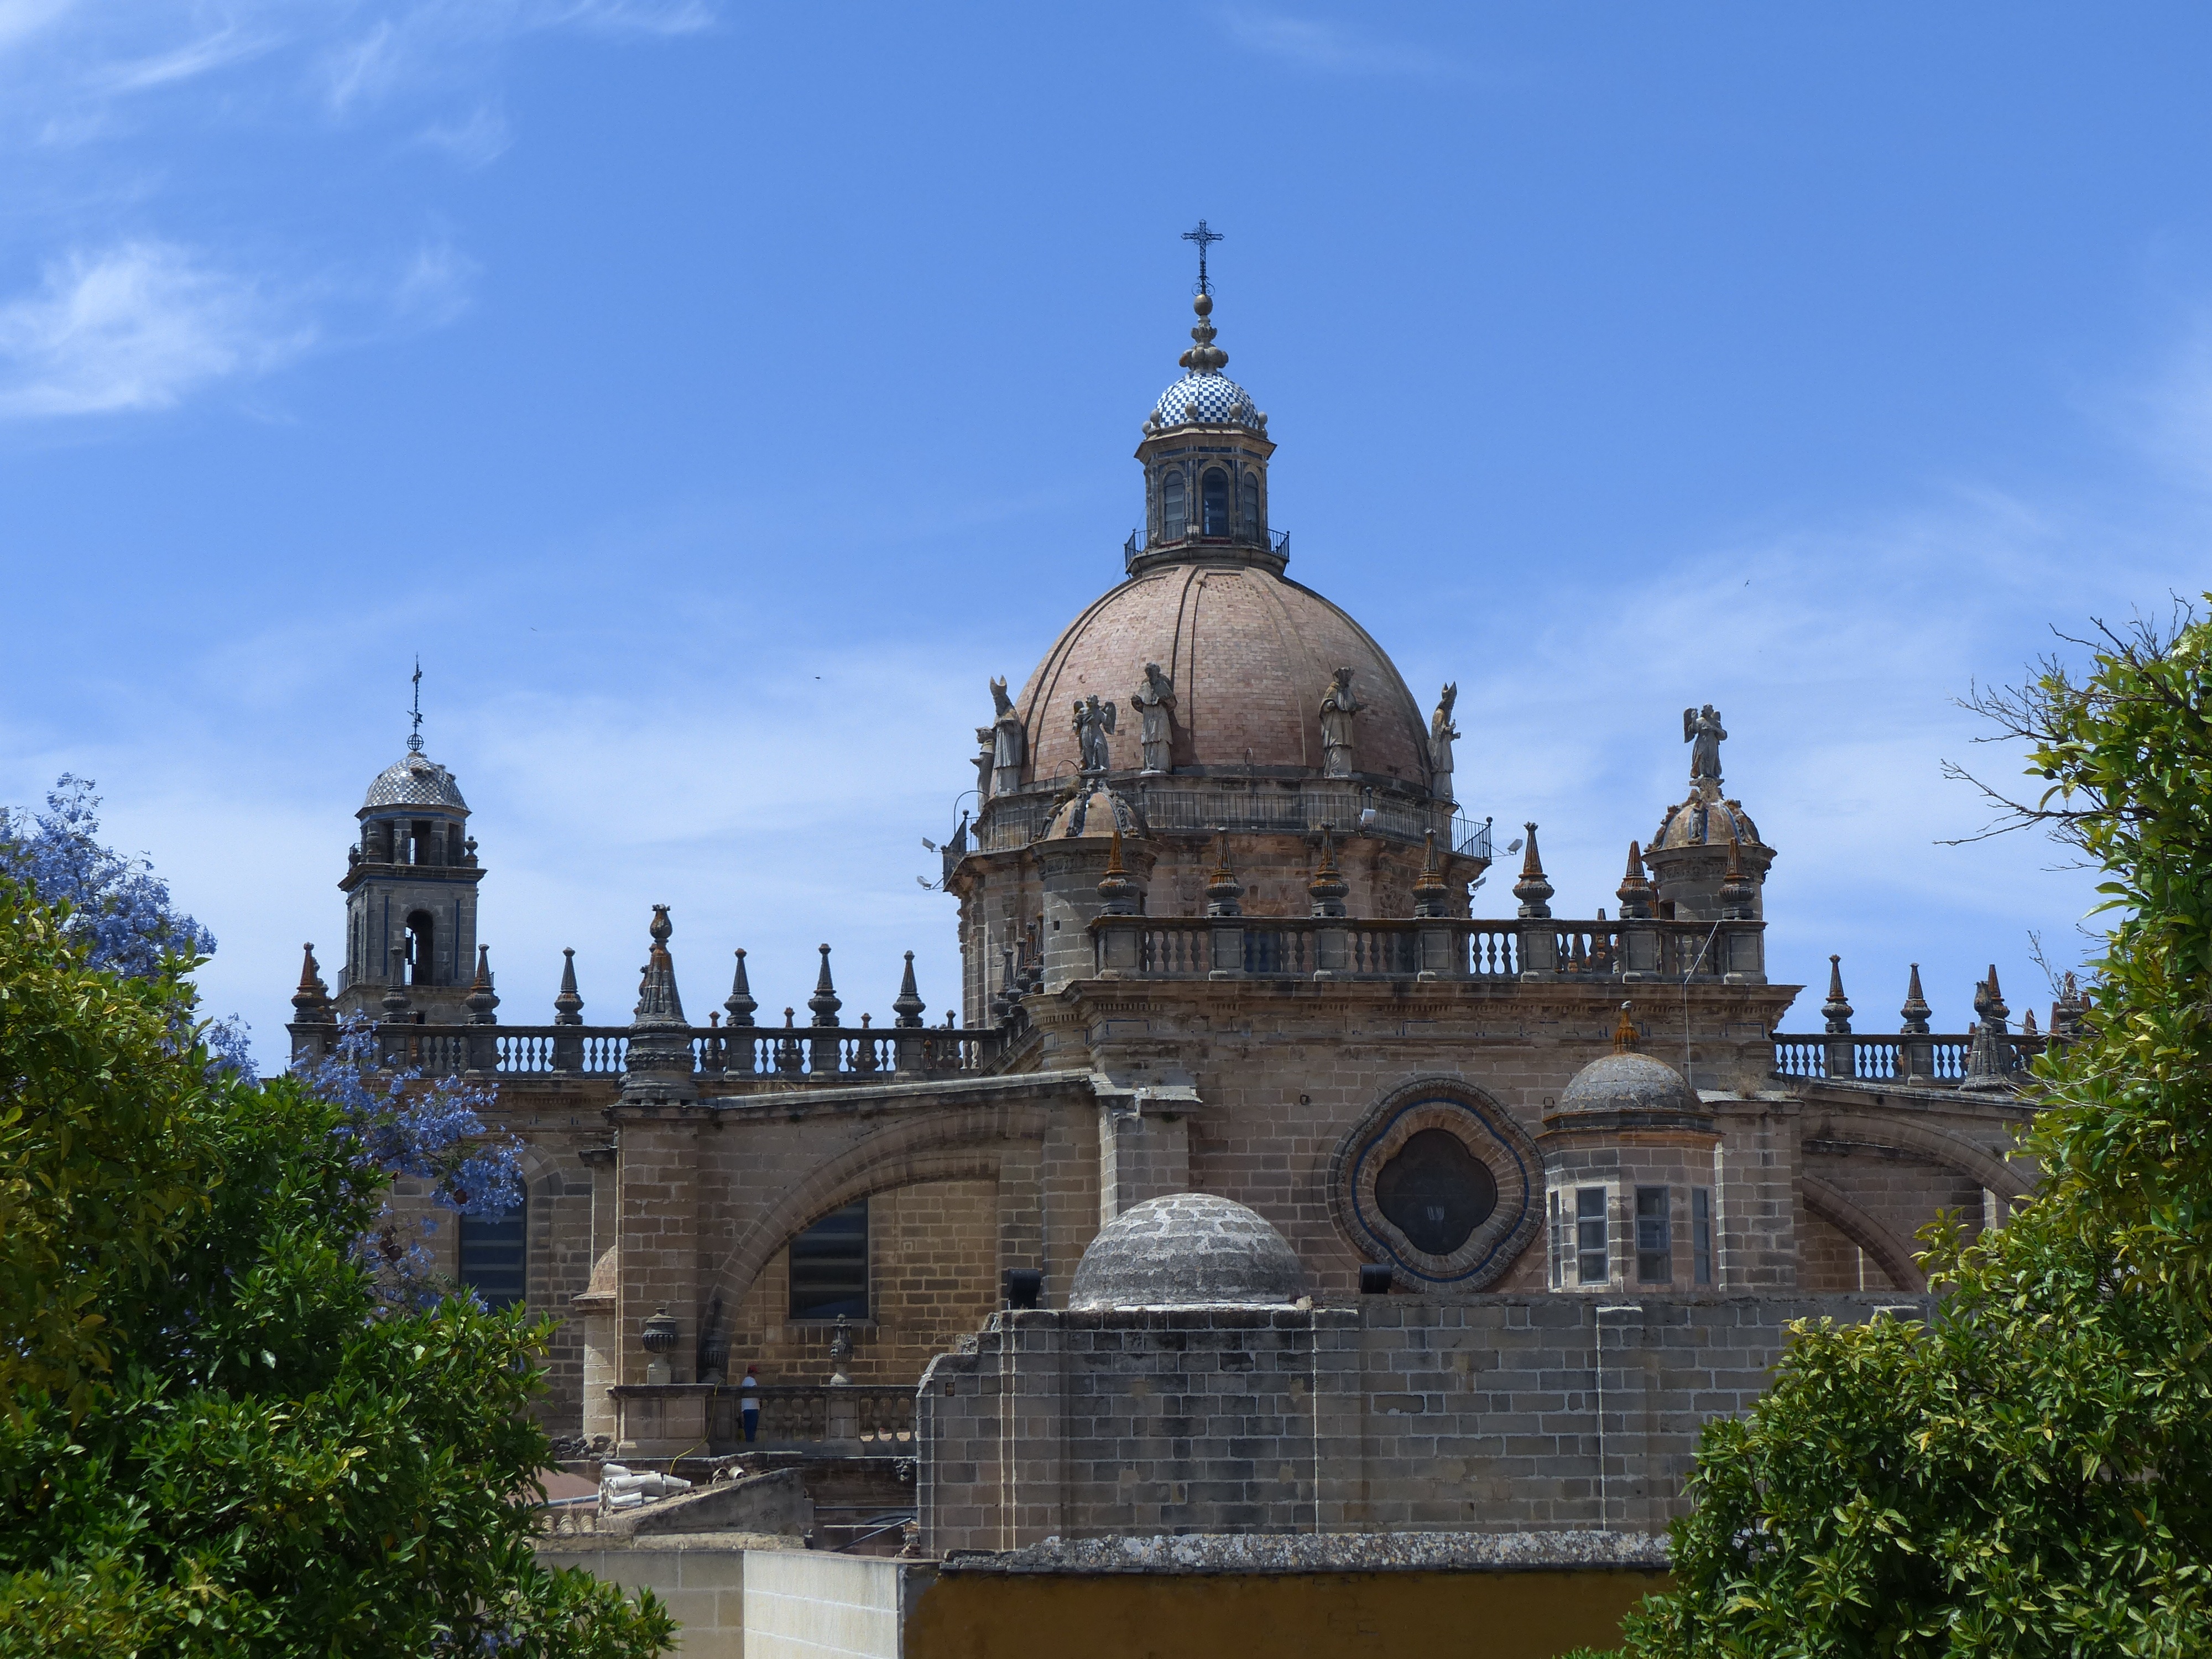
architecture, building, chateau, landmark, church, cathedral, tourism, place of worship, spire, monastery, andalusia, basilica, historic site, jerez